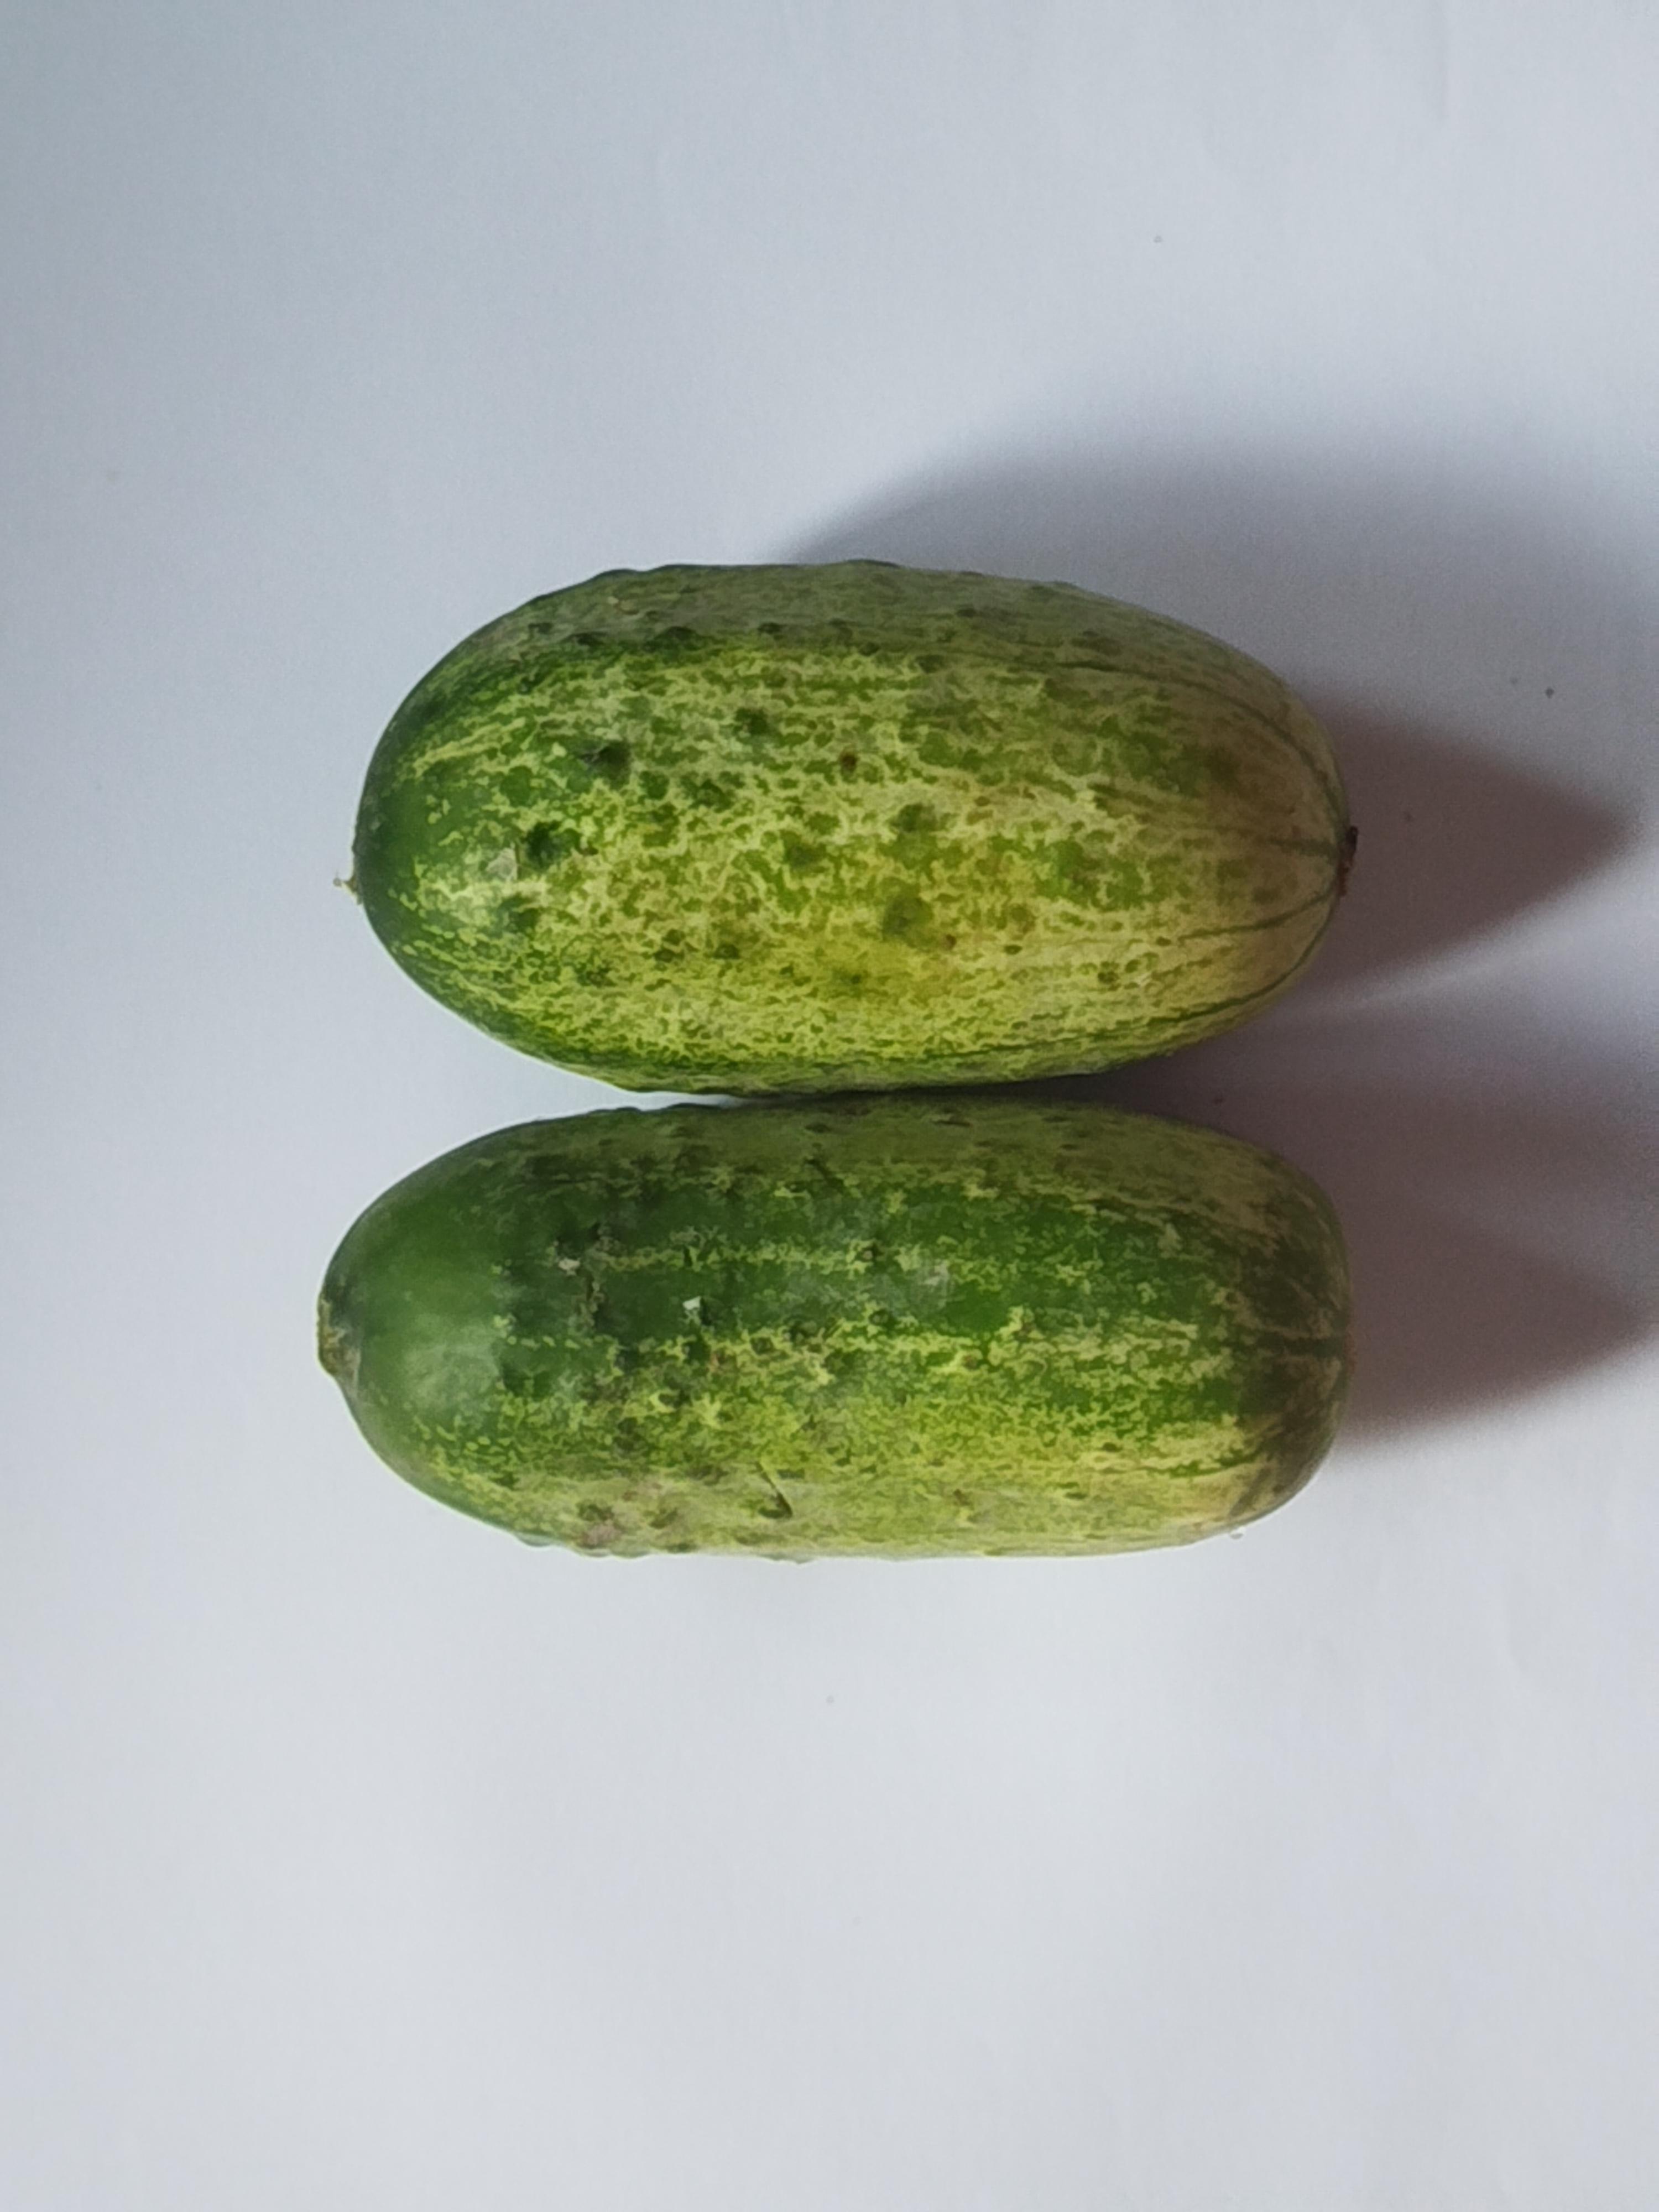
Label: Cucumber